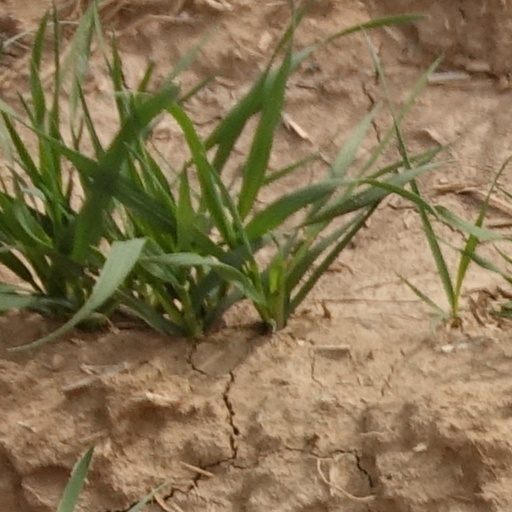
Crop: wheat